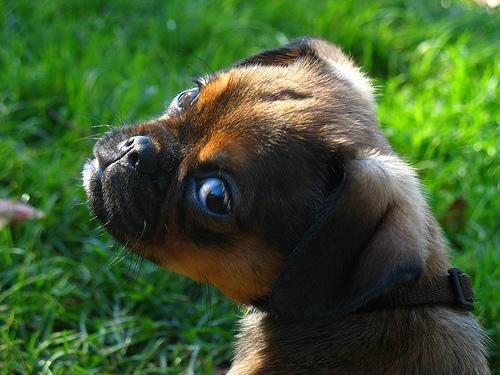
Brabancon_griffon